Cumans

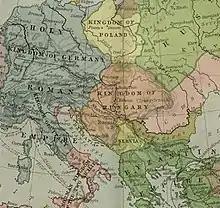
Central, Southern and Eastern Europe, 1190

On 20 March 1155, Prince Gleb Yuryevich took Kiev with the help of a Cuman army under the Cuman prince Chemgura. By 1160 Cuman raids into Rus' had become an annual event. These attacks put pressure on Rus' and affected trade routes to the Black Sea and Constantinople, in turn leading Rus' to again attempt action. Offenses were halted during 1166–1169, when Grand prince Andrey Bogolyubsky, son of Khan Ayepa's daughter, took control of Kiev in 1169 and installed Gleb as his puppet. Gleb brought in "wild" Cumans as well as Oghuz and Berendei units. Later, the princes of the Principality of Chernigov attempted to use Khan Konchek's army against Kievan Rus' and Suzdal. This Chernigov-Cuman alliance suffered a disastrous defeat in 1180; Elrut, Konchek's brother died in battle. In 1177, a Cuman army that was allied with Ryazan sacked six cities that belonged to the Berendei and Torkil. In 1183, the Rus' defeated a large Cuman army and captured Khan Kobiak (Kobek) as well as his sons and other notables.